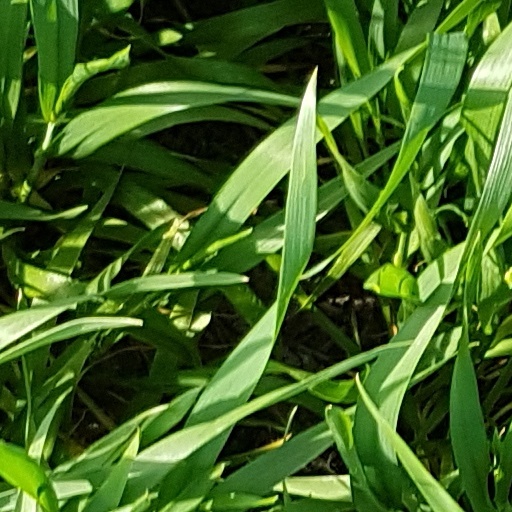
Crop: wheat